Krzysztof Krajewski

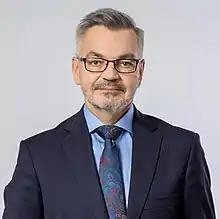
Krzysztof Krajewski (2021)

Krzysztof Adam Krajewski (born 3 August 1963, in Warsaw) is a Polish diplomat; ambassador to Azerbaijan (2005–2010), Bulgaria (2014–2018), and Russia (since 2021).